Yashovarman (Chandela dynasty)

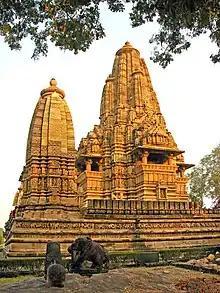
The Lakshmana Temple at Khajuraho

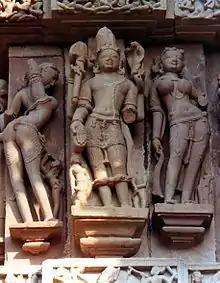
A sculpture at the Lakshmana Temple

Yashovarman (IAST: Yaśovarman; reigned c. 925–950 CE), also known as Lakshavarman, was a king of the Chandela dynasty of India. He ruled in the Jejakabhukti region (Bundelkhand in present-day Madhya Pradesh and Uttar Pradesh). He practically established the Chandelas as a sovereign power, although he formally acknowledged suzerainty of the Gurjara-Pratiharas. His major military achievement was the conquest of Kalanjara (modern Kalinjar). He is also notable for having commissioned the Lakshmana Temple at Khajuraho.